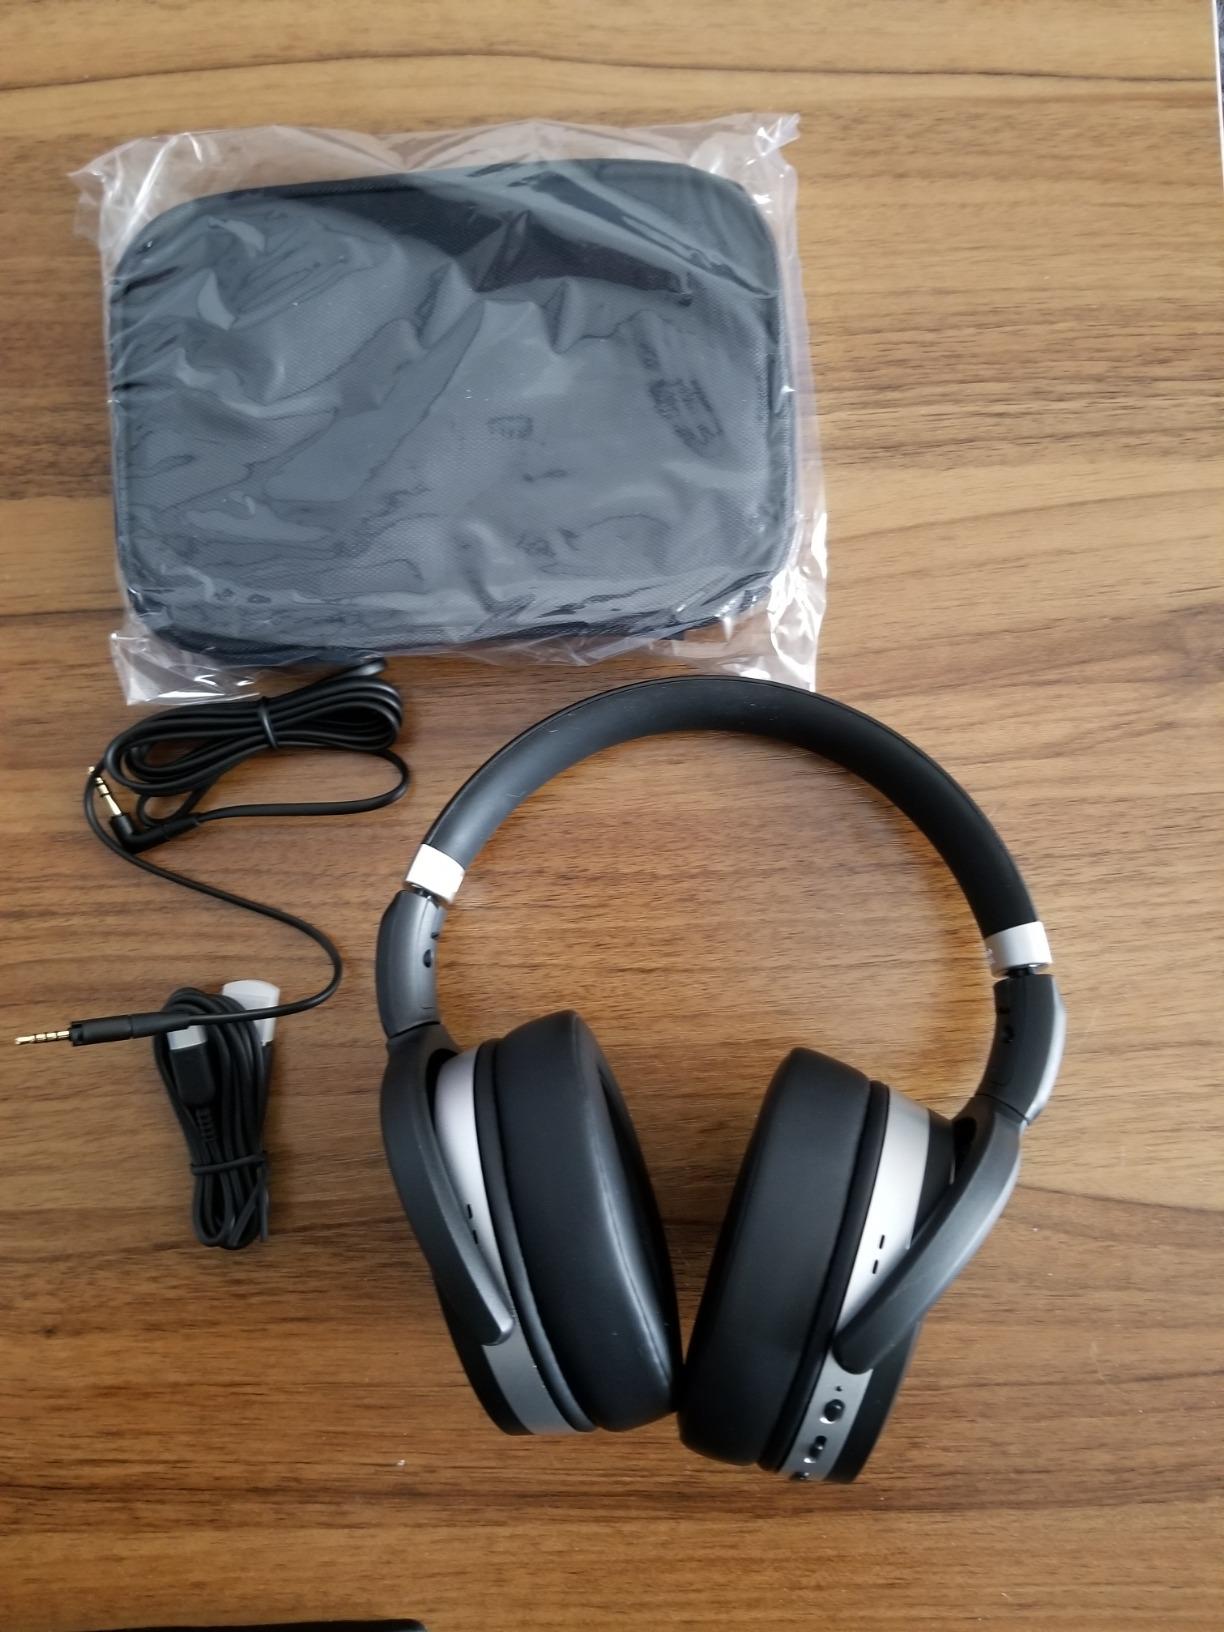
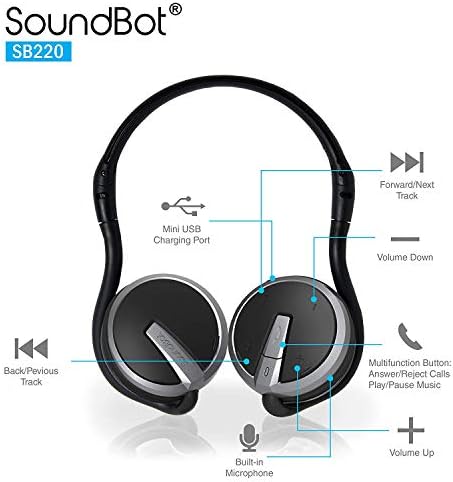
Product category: headphones
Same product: no